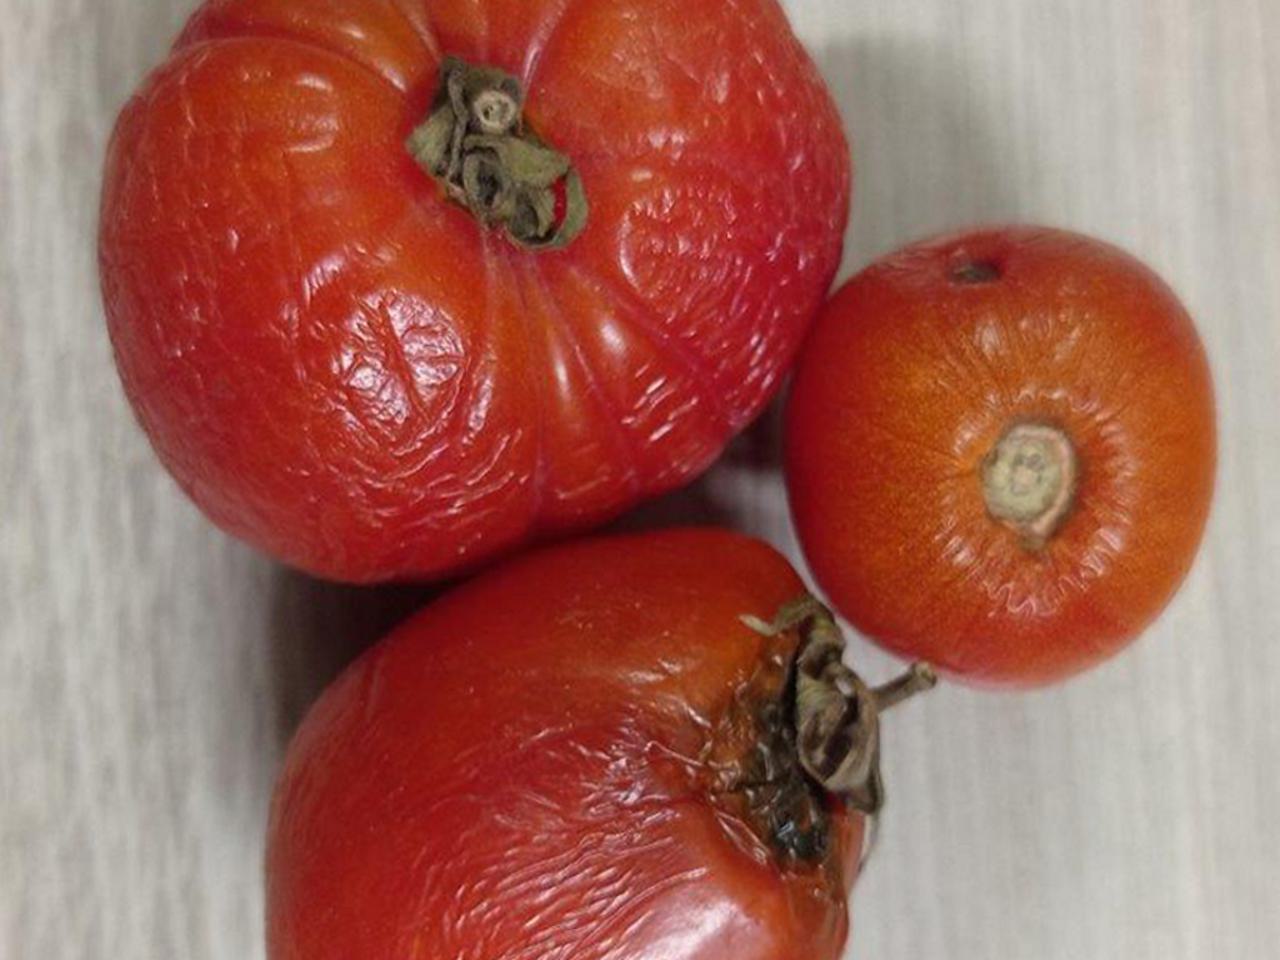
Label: Rotten